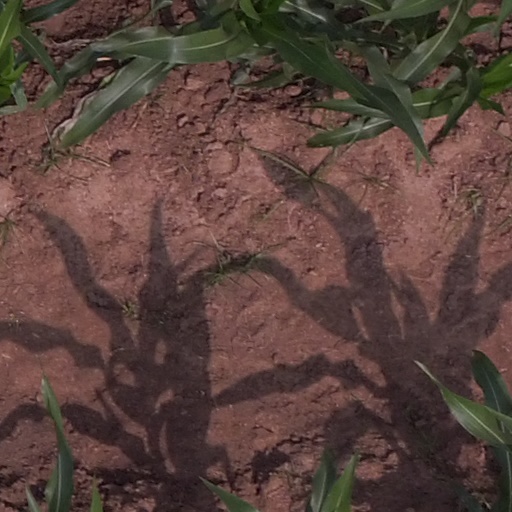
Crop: maize; corn